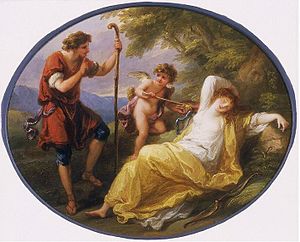
Maleriets historie / Maleriet i Vesten / Barok og rokoko
Maleriets historie går tilbage til værker af forhistoriske mennesker og spænder næsten uden afbrydelse over alle kulturer fra antikken. Over kontinenter og årtusinder er maleriets historie en vedvarende strøm af kreativitet, der fortsætter ind i det 21.århundrede. Indtil begyndelsen af 1900-tallet var det overvejende repræsentative, religiøse og klassiske motiver, senere med mere vægt på abstrakte og konceptuelle ideer.